Marie-Thérèse Morlet

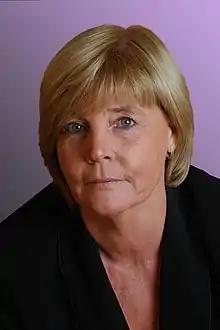
Marie-Thérèse Morlet

Marie-Thérèse Morlet (Guise, Aisne, November 18, 1913 - July 9, 2005) was a French scholar (specialist in onomastics) and honorary director of research at CNRS.